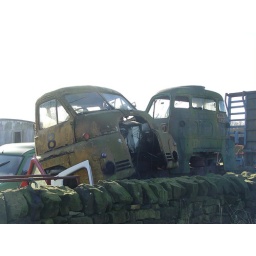
Bedford cabs - been kept in the dry - dry stone wall that is